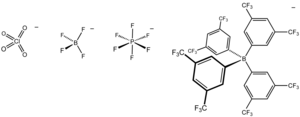
Un anion non coordinant, ou, de manière plus exacte, faiblement coordinant, est un anion qui interagit peu avec les autres ions et molécules. Se présentant généralement sous la forme de complexes de grande taille, ils sont utiles pour étudier la réactivité des cations électrophiles. On les rencontre généralement sous forme de contre-ions de complexes métalliques cationiques avec une sphère de coordination insaturée. Ce sont des composants essentiels des catalyseurs homogènes de polymérisation des alcènes, ou oléfines, dans lesquels le catalyseur actif est un complexe d'un cation de métal de transition coordonné. On peut les utiliser par exemple comme contre-ions pour les cations à 14 électrons de valence de la forme [(C₅H₅)₂ZrR]⁺, où R représente un groupe méthyle –CH₃ ou une chaîne de polyéthylène –[CH₂–CH₂–]ₙ en croissance. Ce sont également des composants importants de nombreux superacides, qui résultent de la combinaison d'acides de Brønsted et d'acides de Lewis.